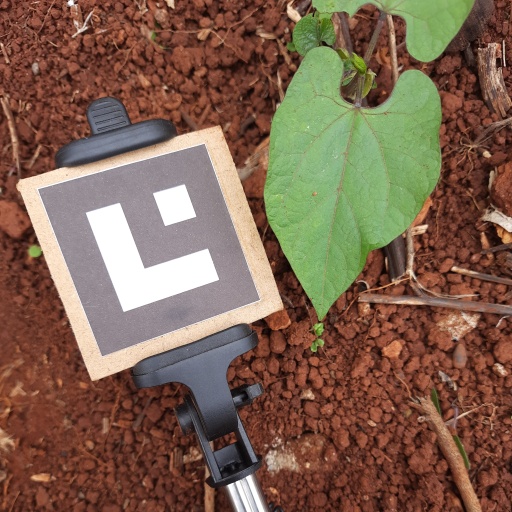
Observations: wavy surface, no eating holes, with soild dust, under shade